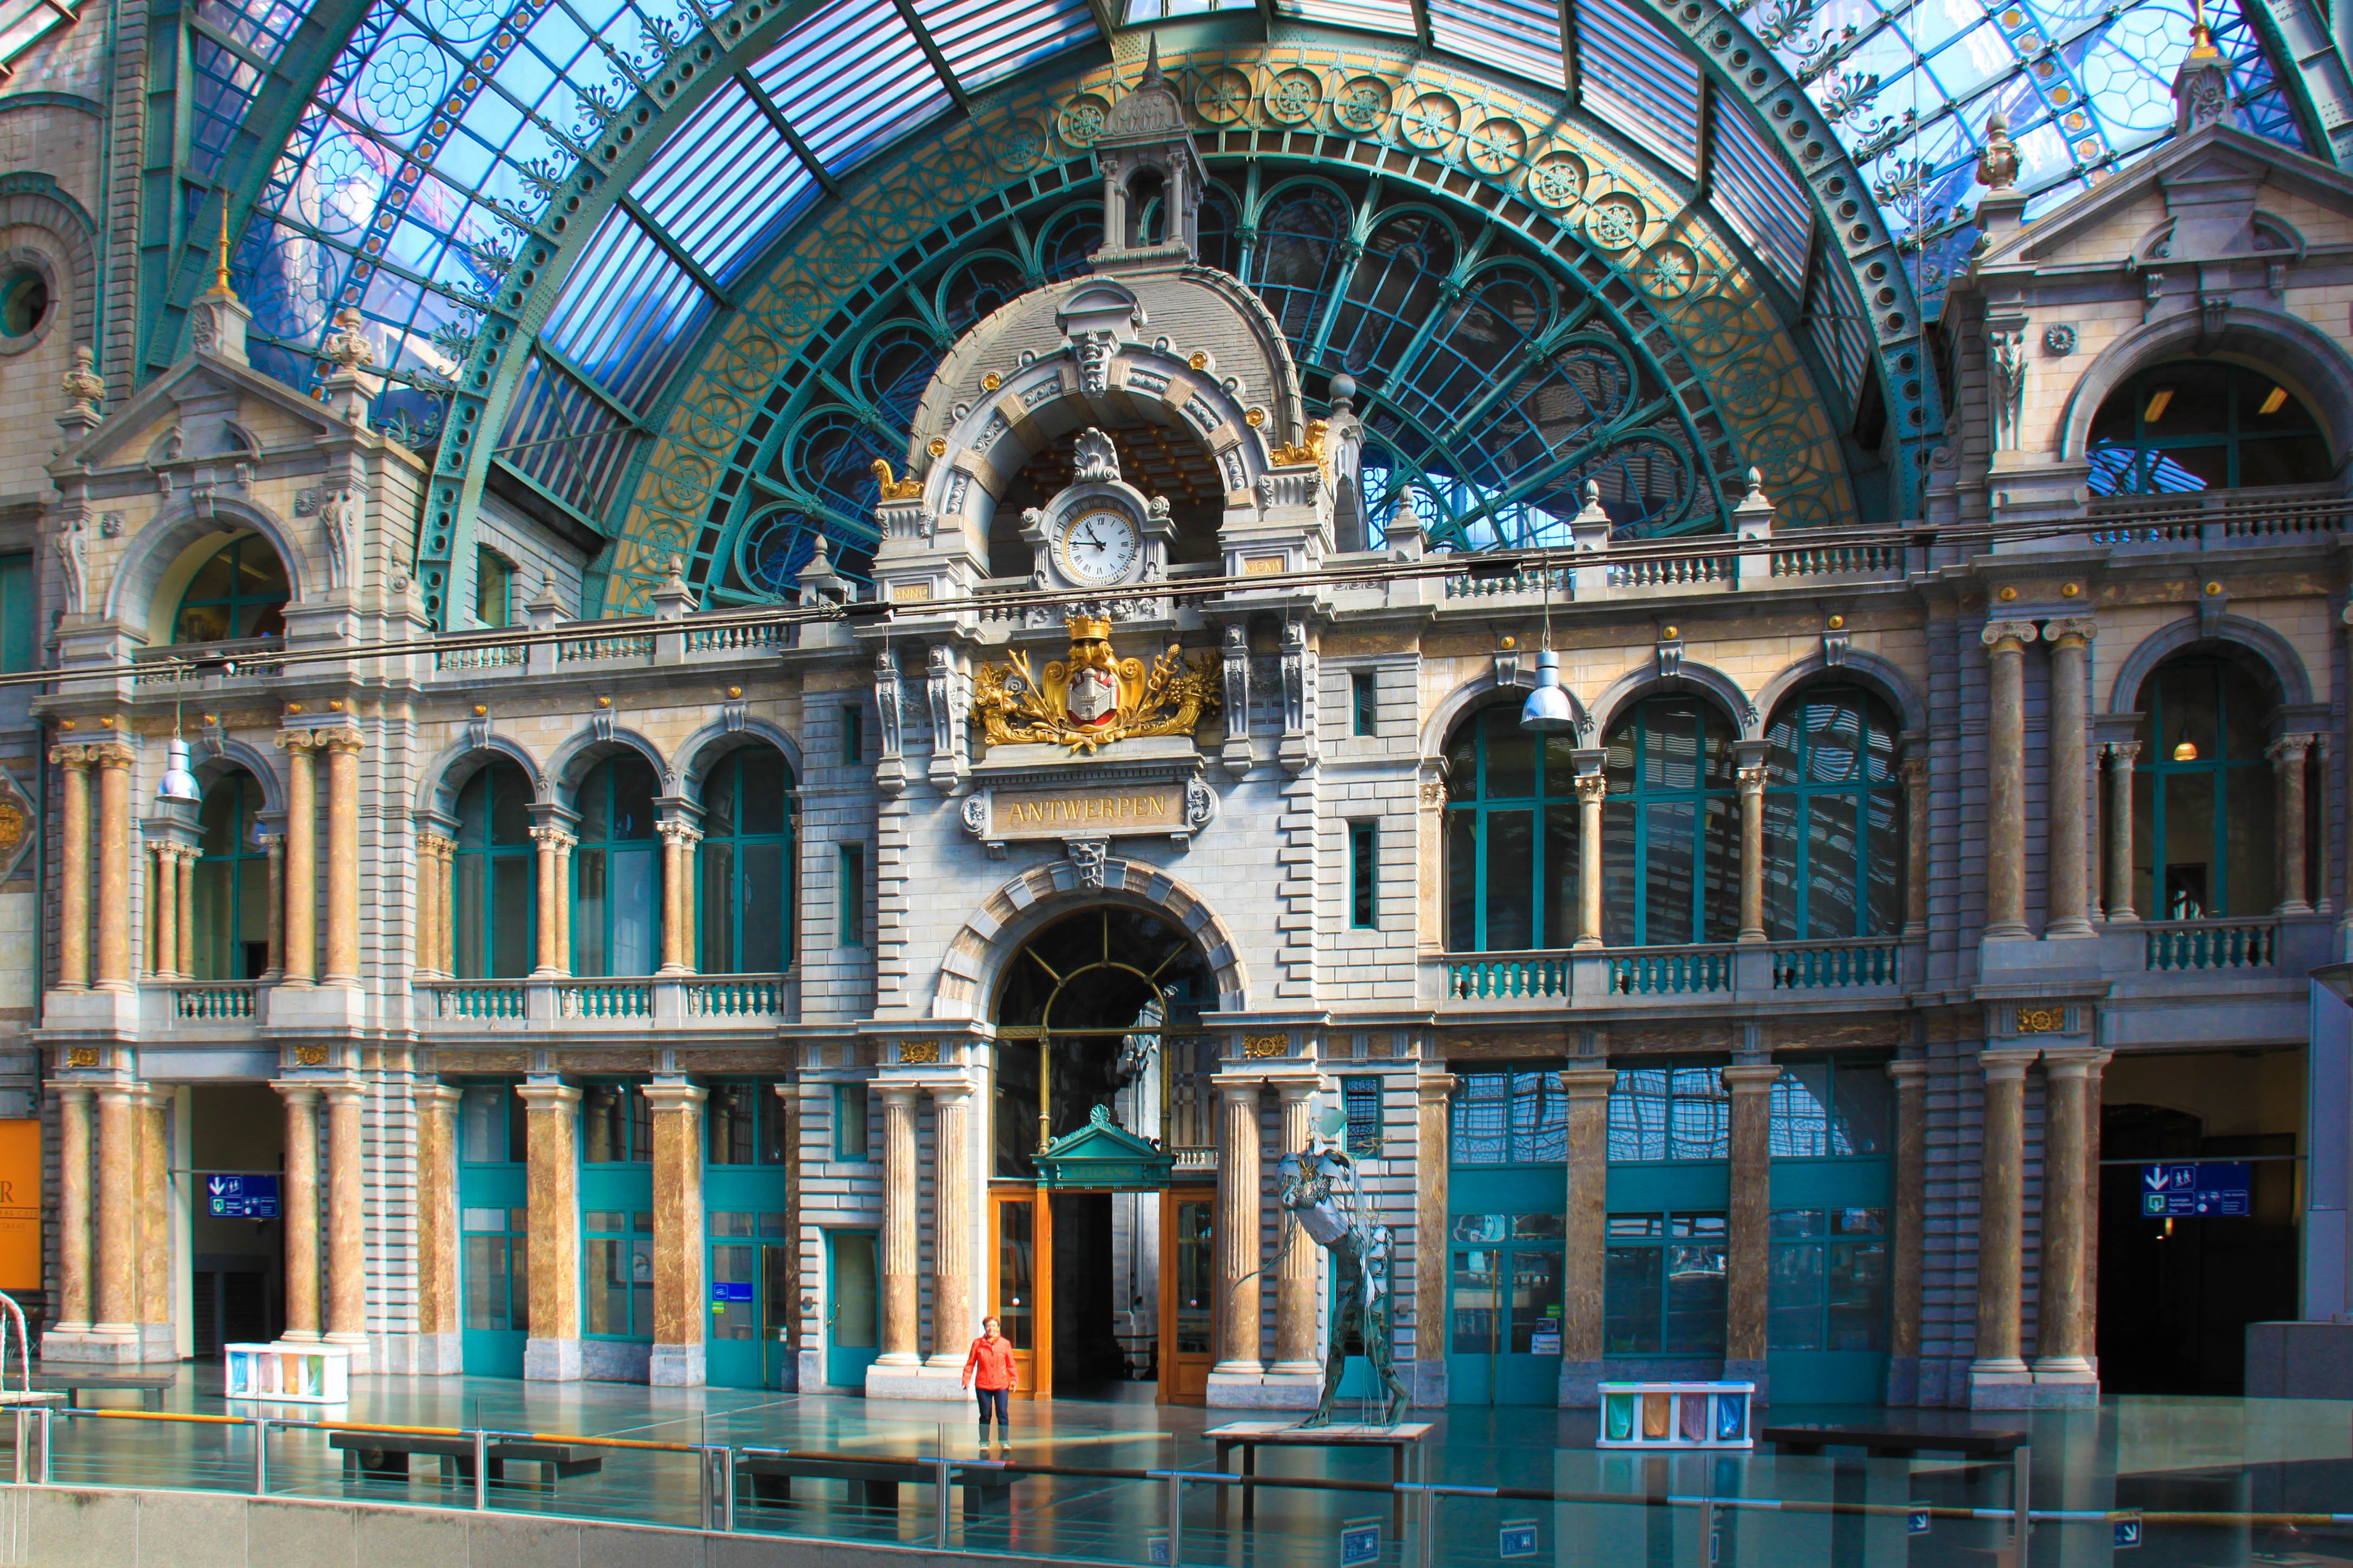
architecture, building, station, facade, place of worship, belgium, synagogue, railway station, central station, antwerp, antwerpen centraal